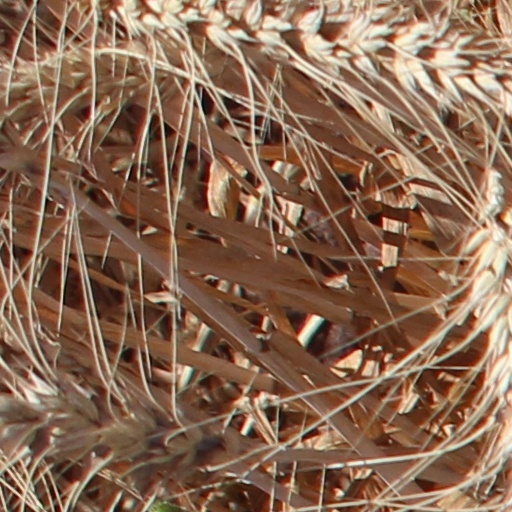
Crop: wheat